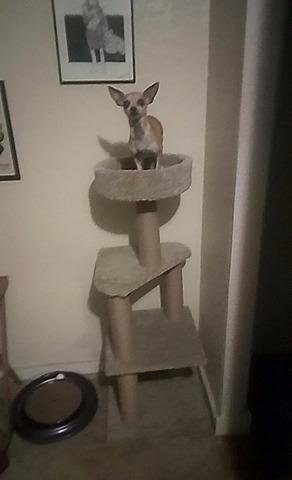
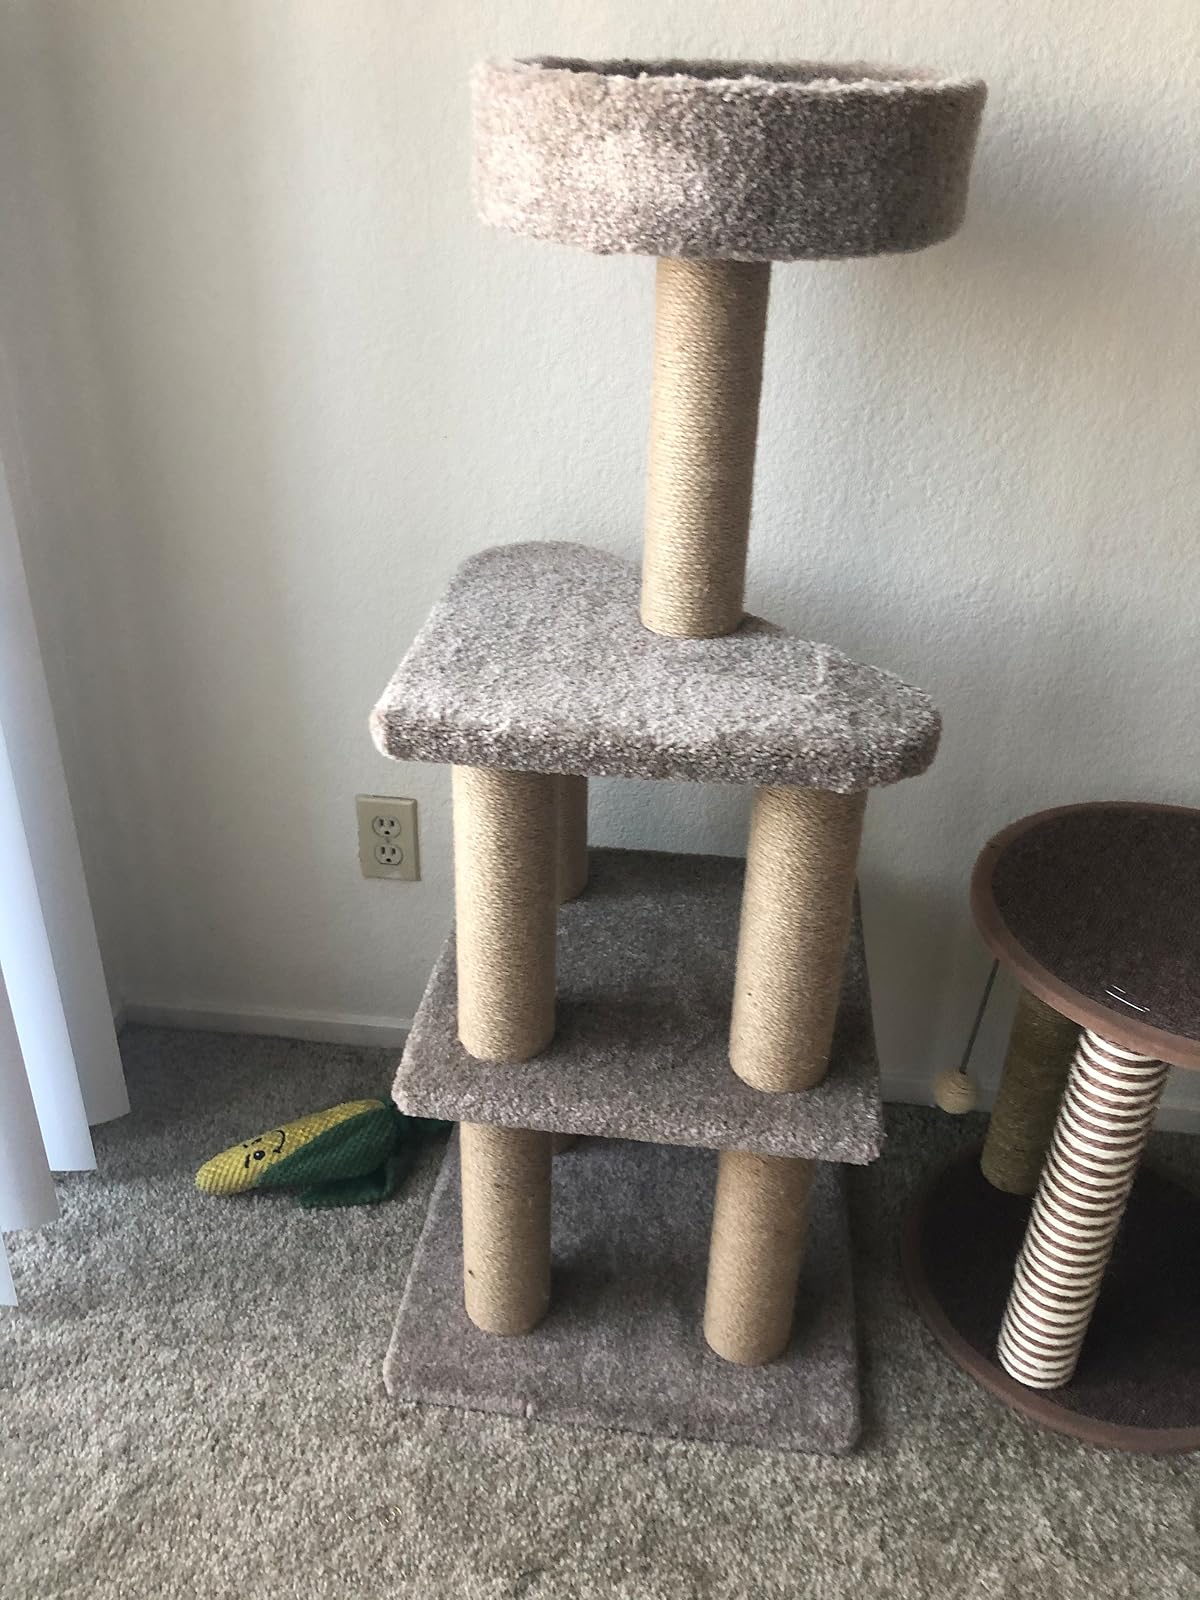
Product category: items_cat tree
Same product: yes